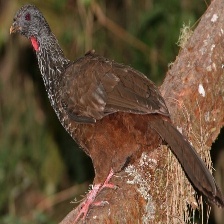
Species: BAND TAILED GUAN
Scientific name: PENELOPE ARGYROTIS